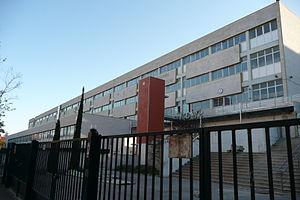
Lycèe Adam de Craponne à Salon-de-Provence.
Salon-de-Provence est une commune française située dans le département des Bouches-du-Rhône, en région Provence-Alpes-Côte d'Azur.